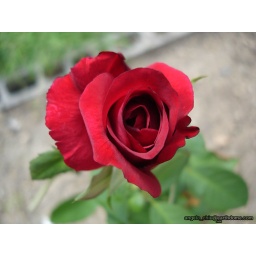
Beautiful red rose in bloom